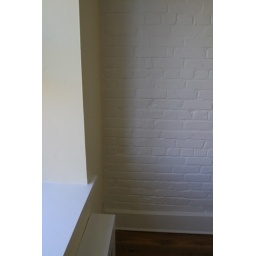
previous orange wall is now white! they also made the wood trim under the window white.